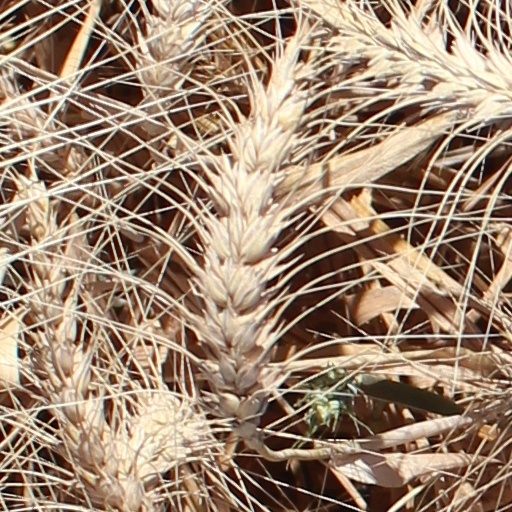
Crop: wheat